Peter van de Velde

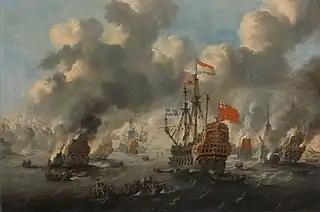
"The Dutch burn down the English fleet before Chatham"

Peter van de Velde or Peter van den Velde was a Flemish marine painter who was active in Antwerp. Some art historians believe that the long lifespan attributed to this artist could hide two artists operating under the same name, possibly a father and his son.